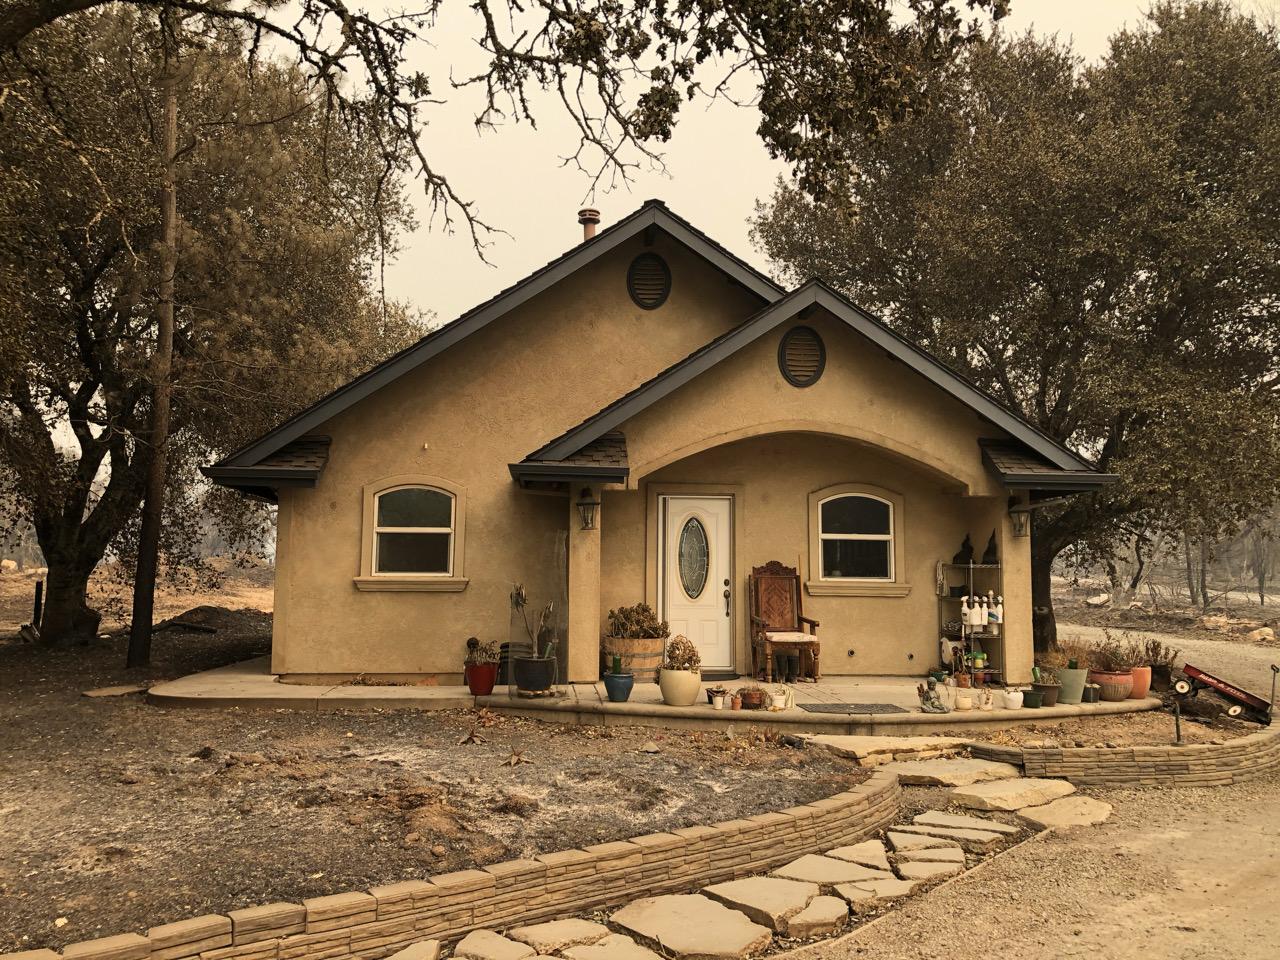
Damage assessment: no_damage